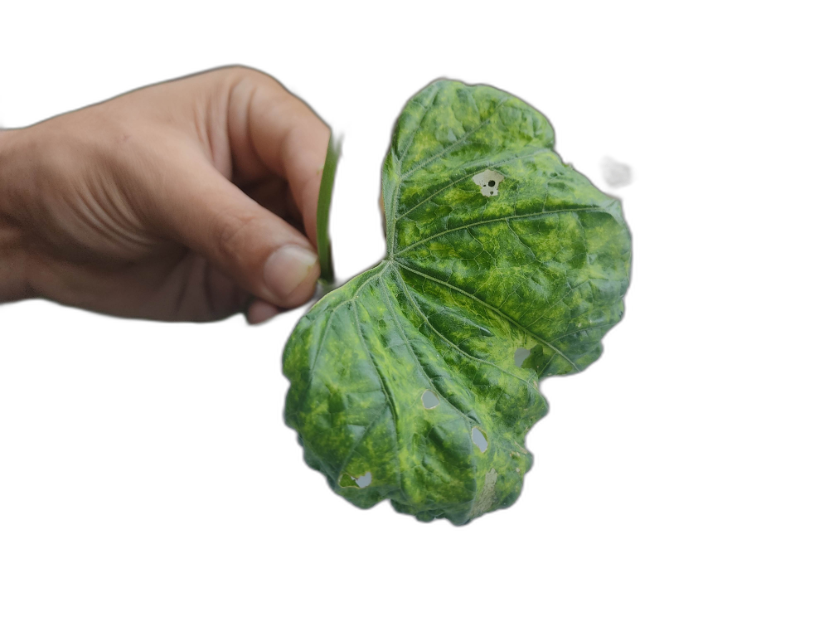
Crop: Zucchini
Label: Yellow_Mosaic_Virus